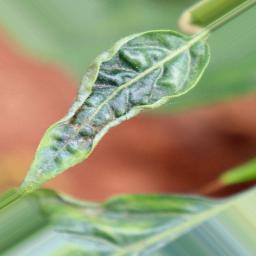
Label: mites_and_trips